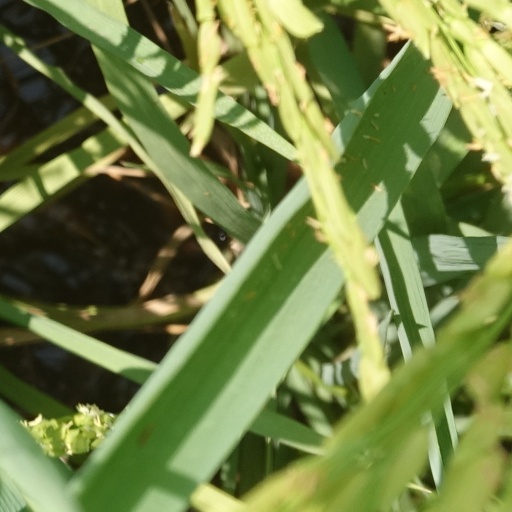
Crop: rice